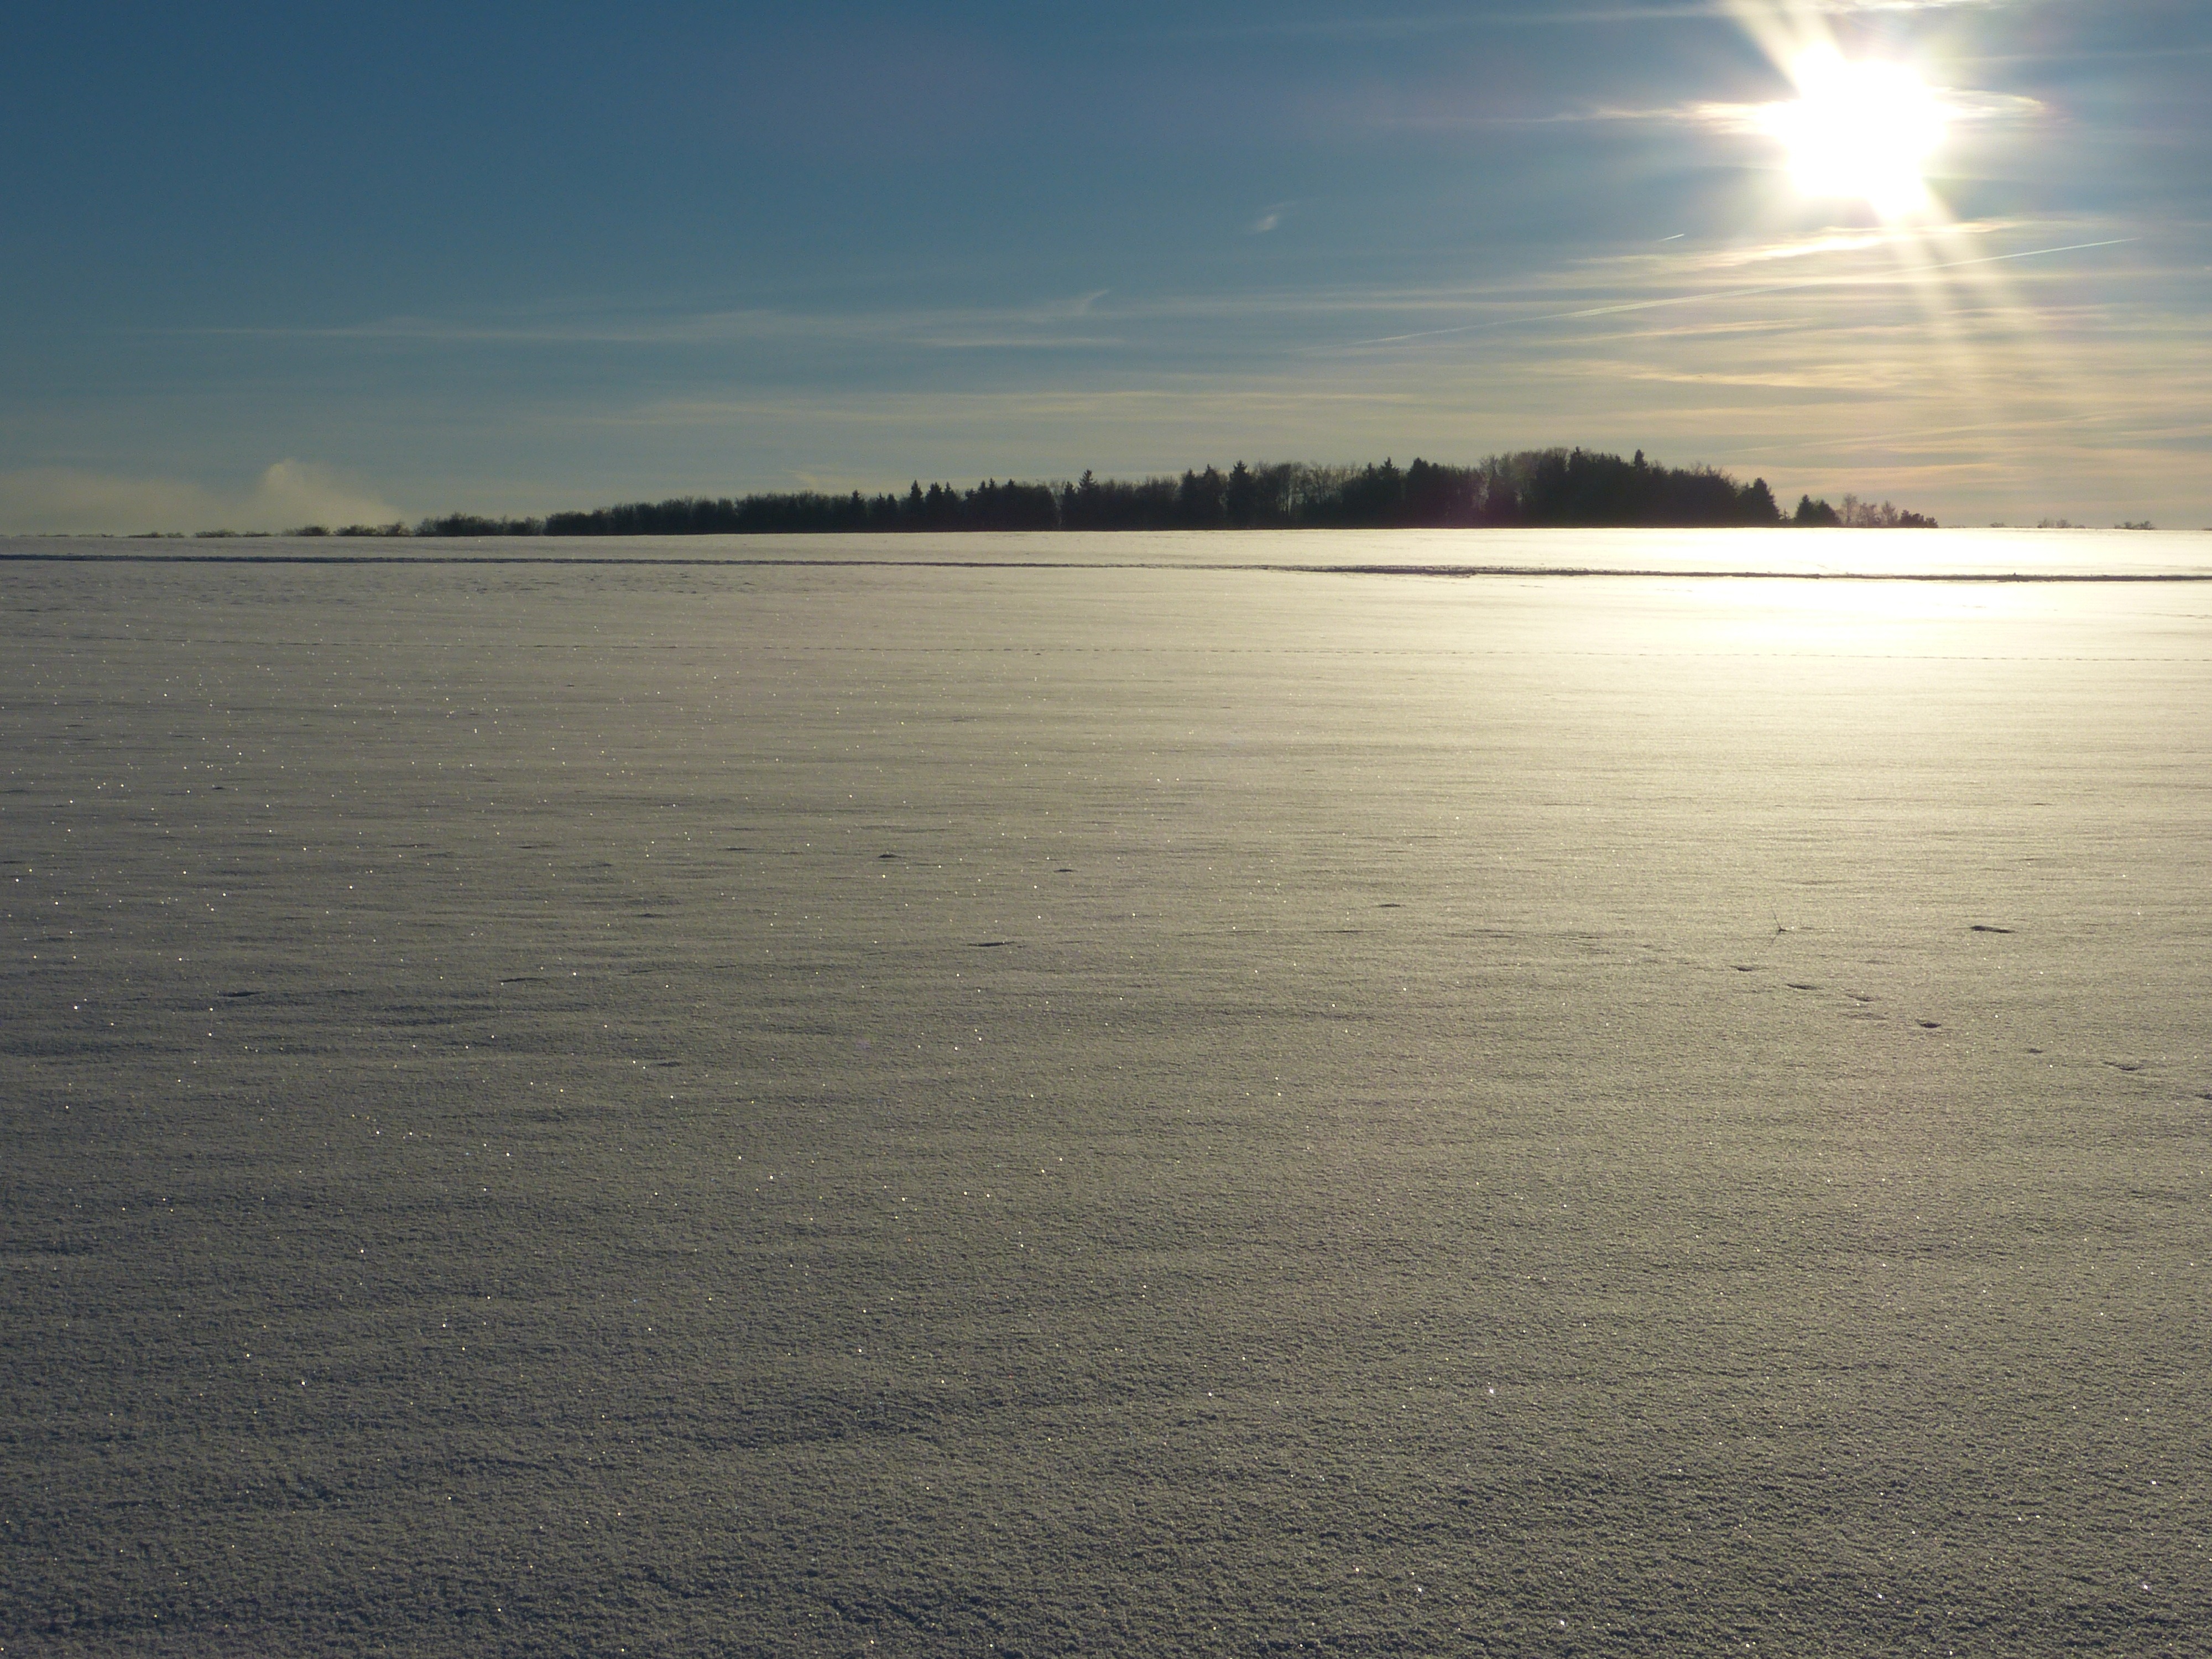
beach, landscape, sea, coast, tree, sand, ocean, horizon, snow, winter, cloud, sun, sunrise, sunset, sunlight, morning, shore, wave, lake, dawn, dusk, evening, reflection, bay, snowy, body of water, trees, wintry, abendstimmung, mudflat, atmospheric phenomenon